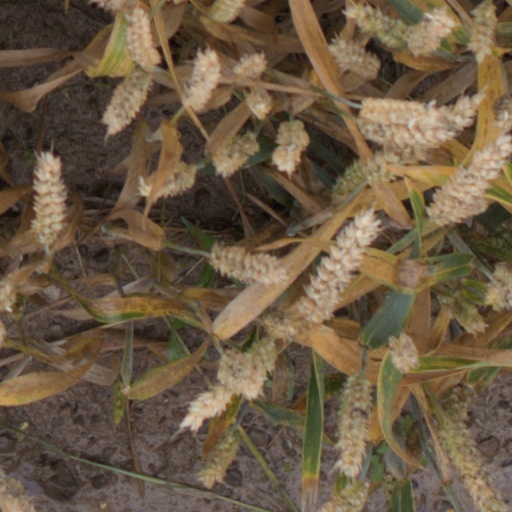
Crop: wheat